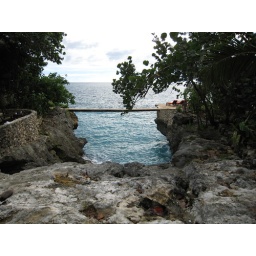
Have fun jumping off the bridge into the ocean below (Cove Cottage is to the left)